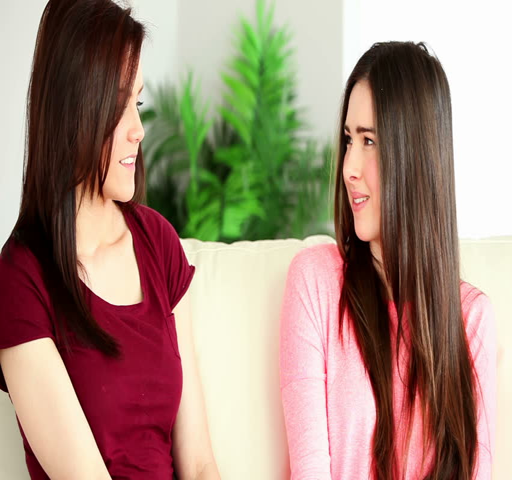
young pretty friends sitting on the couch chatting at home in sitting room